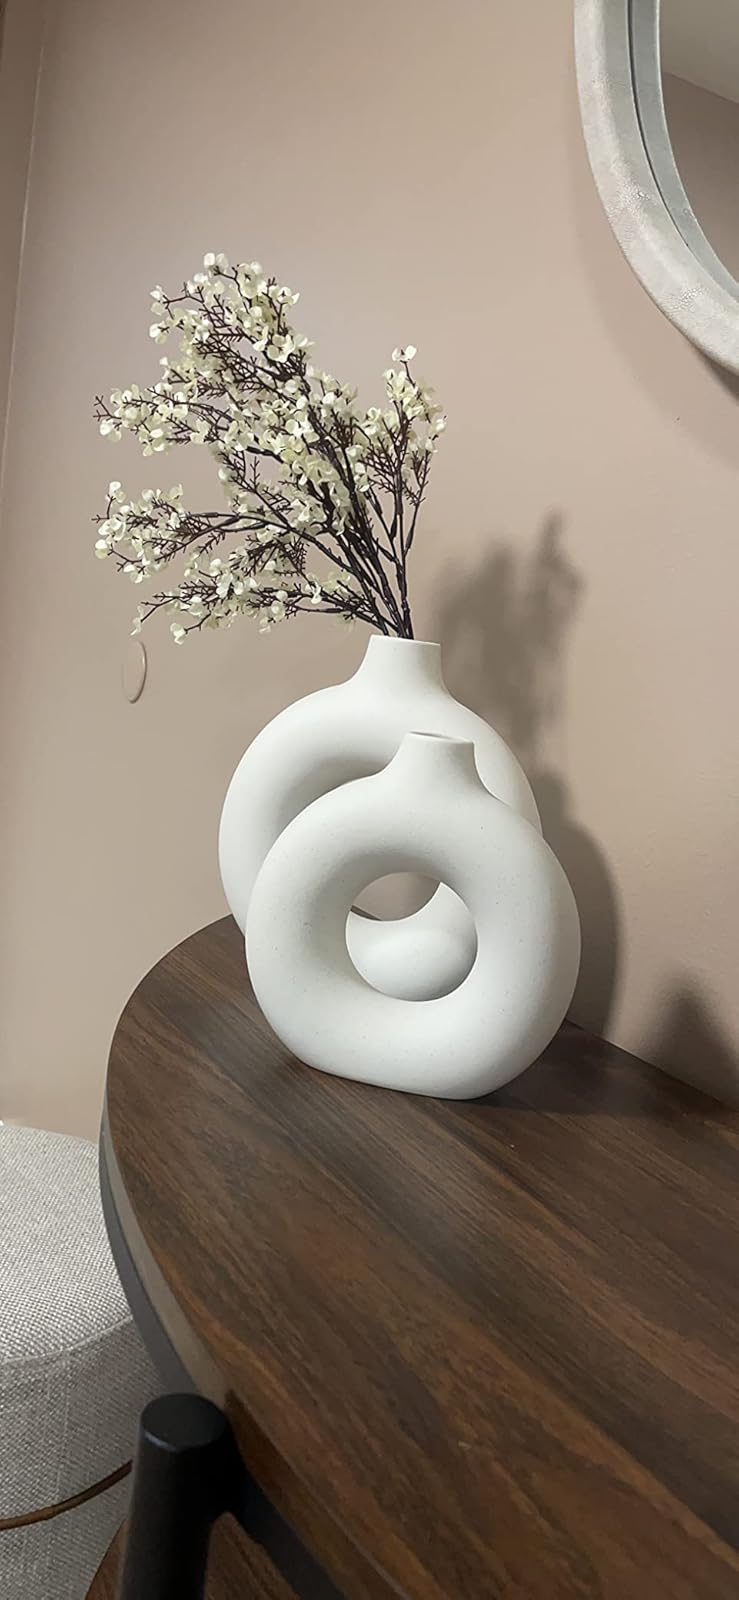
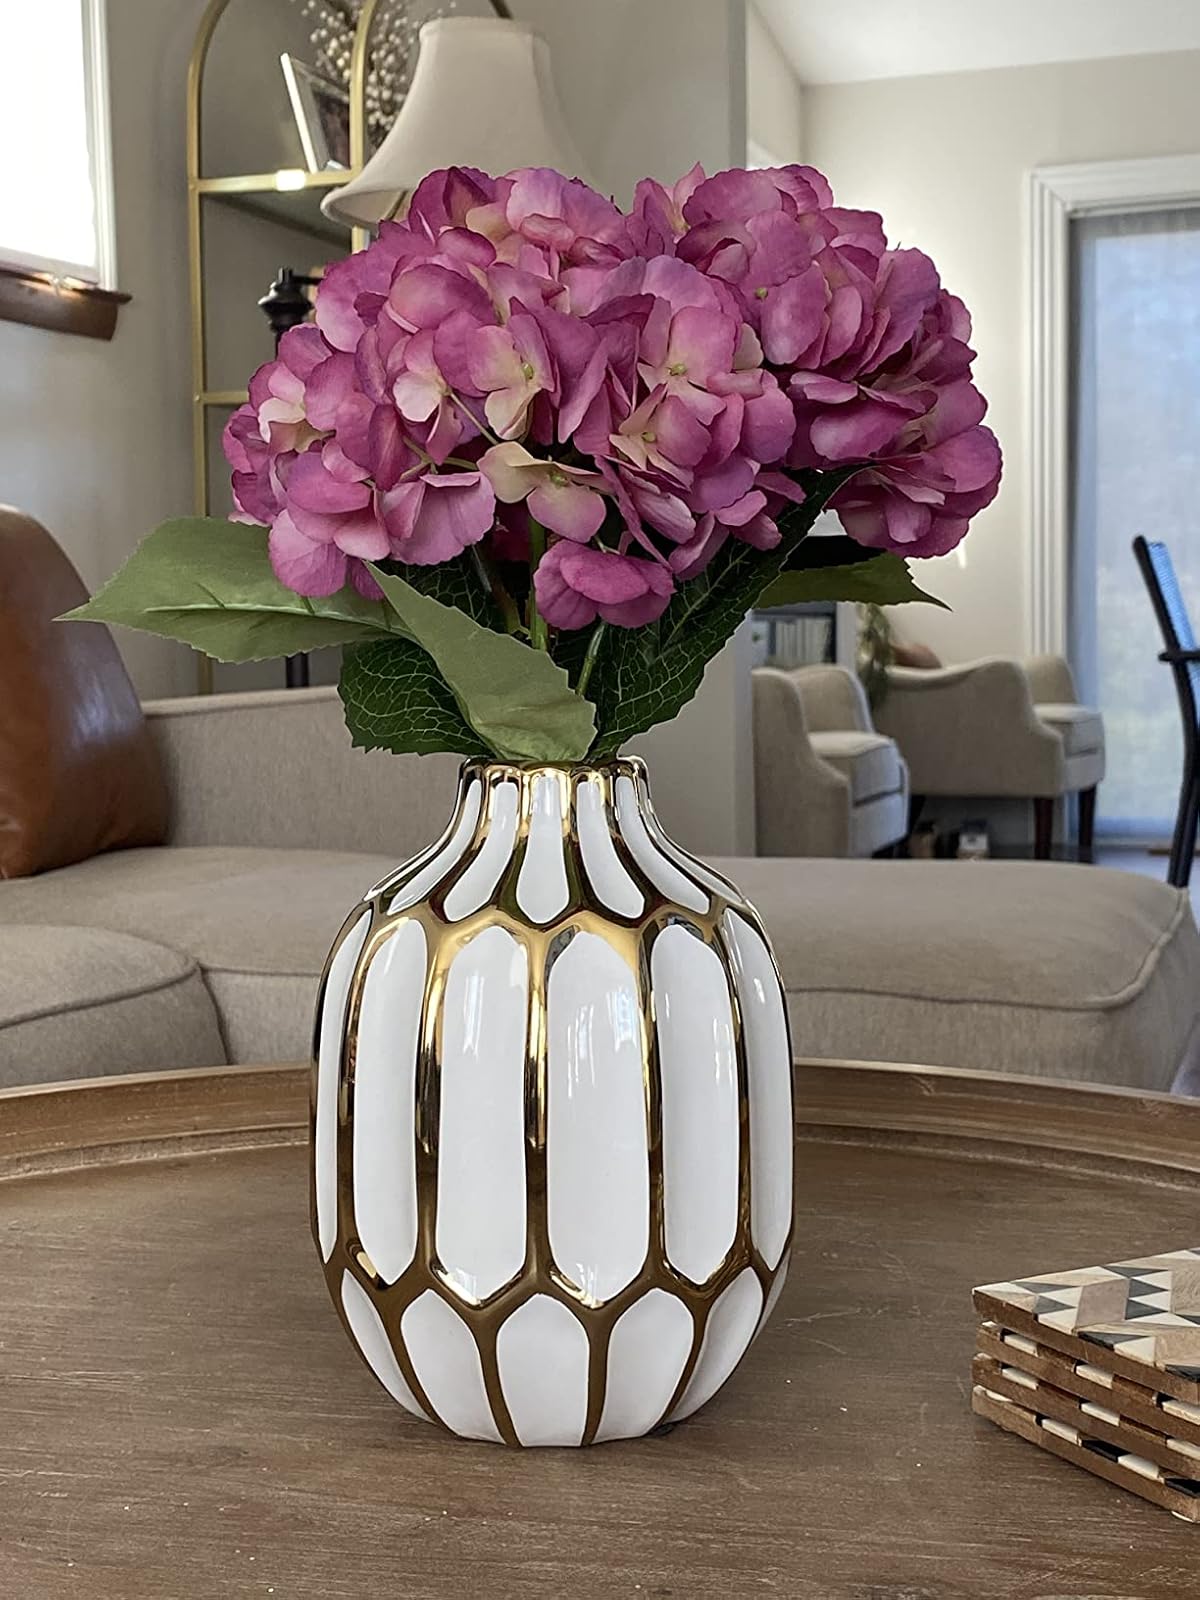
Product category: vase
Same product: no